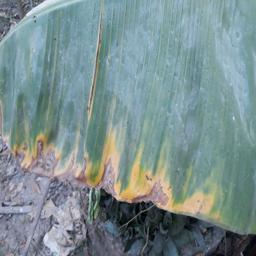
Label: POTASSIUM DEFICIENCY